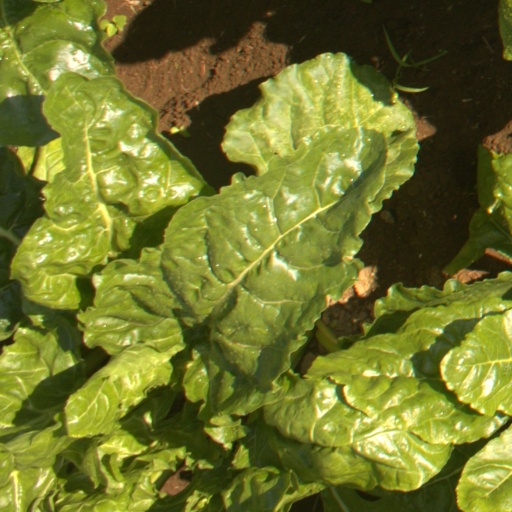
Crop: sugar beet